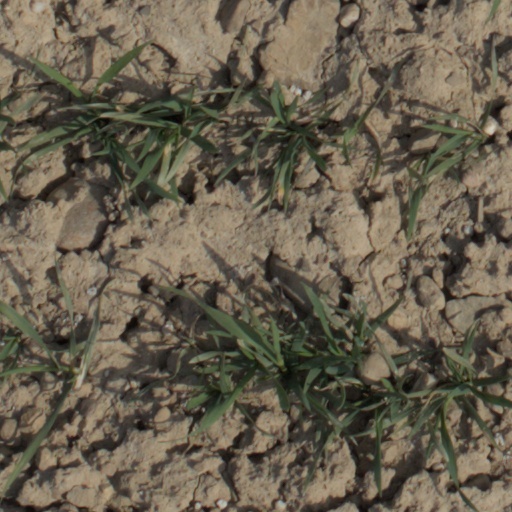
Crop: wheat